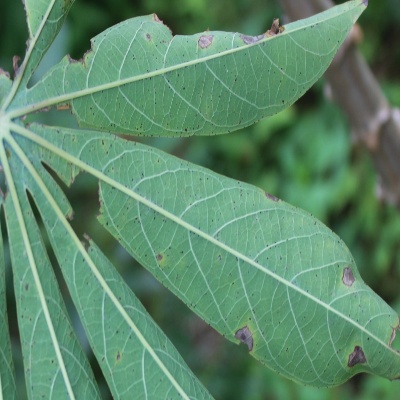
Crop: Cassava
Condition: brown spot